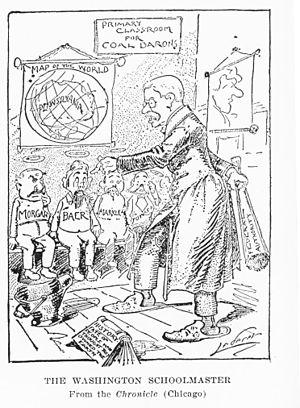
La présidence de Theodore Roosevelt débuta le 14 septembre 1901, date de l'investiture de Theodore Roosevelt en tant que 26ᵉ président des États-Unis après l'assassinat du président McKinley, et prit fin le 4 mars 1909. Membre du Parti républicain, Roosevelt était alors vice-président des États-Unis depuis seulement 194 jours quand il accéda à la présidence. Il se présenta pour un mandat complet de quatre ans à l'élection présidentielle de 1904 et fut élu à une majorité écrasante. Son secrétaire à la Guerre William Howard Taft lui succéda à la Maison-Blanche.